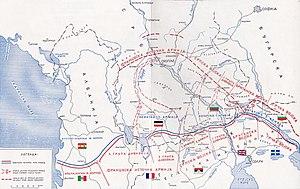
La bataille de Dobro Polje a eu lieu les 14 et 15 septembre 1918 en Macédoine. Elle permet aux troupes françaises et serbes, commandée par le général Louis Franchet d'Espérey, de percer les lignes bulgares, d'atteindre la vallée du Vardar au niveau de Prilep et d'Uskub, de couper ainsi l'armée bulgare en deux et d'obliger la Bulgarie à signer l'armistice le 29 septembre.